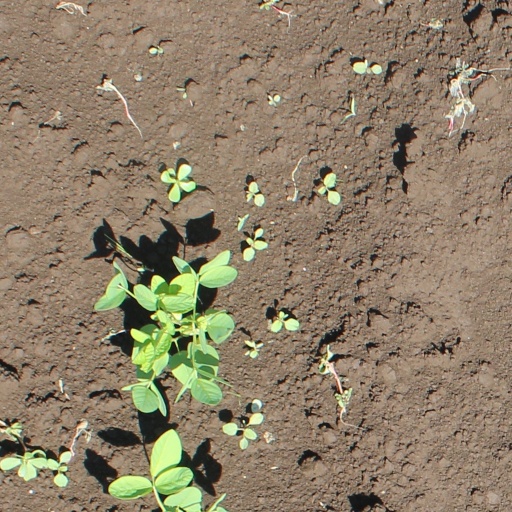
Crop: soybean